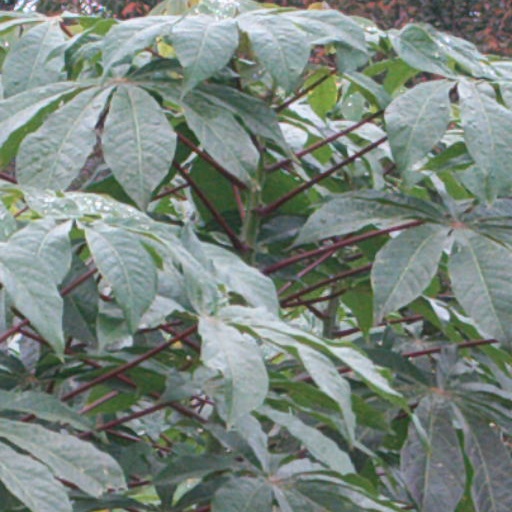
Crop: cassava